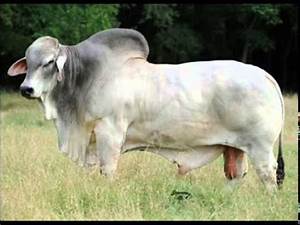
Label: mucca